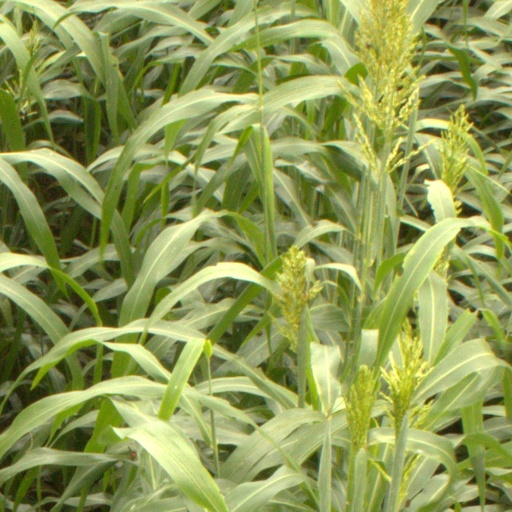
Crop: sorghum